Urban planning of Barcelona

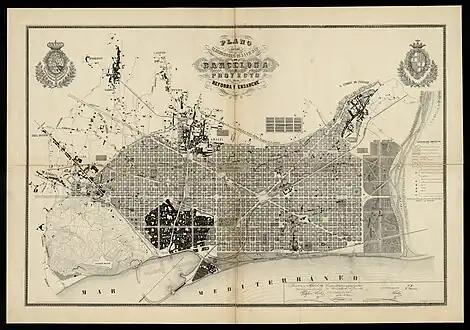
"Map of the surroundings of the city of Barcelona and the project for its improvement and expansion", by Ildefons Cerdà (1859)

During this century, the municipal ordinances that began with the "Edicto de obrería" (Workmen's Edict) were consolidated: in 1814, the "Pregón de policía urbana" (Proclamation of Urban Police) established in 84 articles all the provisions on civil building, maintenance of public spaces and various regulations on security and public order. In 1839, the "Bando general de buen gobierno" (General Good Governance Charter) renewed and expanded these provisions and, among other things, regulated the relationship between the width of streets and the height of buildings. On the other hand, the law of 8 January 1845 established the City Council's own attributions in various aspects such as urban planning, regulating the sanitary conditions of public spaces, as well as the conditioning of streets, squares and markets. In 1856 the first "Ordenanzas Municipales" (Municipal Ordinances) were approved, which brought together and expanded previous provisions, within an urban code that contemplated for the first time all aspects of civic and institutional relations in the city. For the first time, building permits were required to include an interior layout plan. These ordinances soon became obsolete due to the new Eixample plan, until in 1891 new ones were drawn up that took into account the new specificities of the expansion and new links in the city. Among other things, the area of occupation of the plots was increased from 50% —established in the Cerdà Plan of 1859— to 70%.